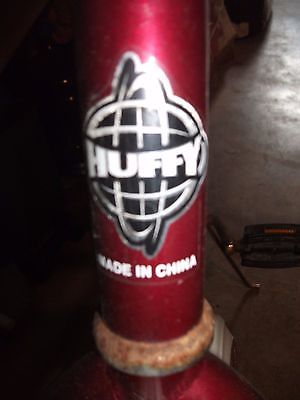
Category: bicycle